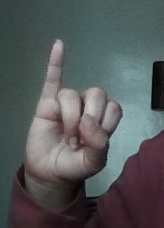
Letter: meem